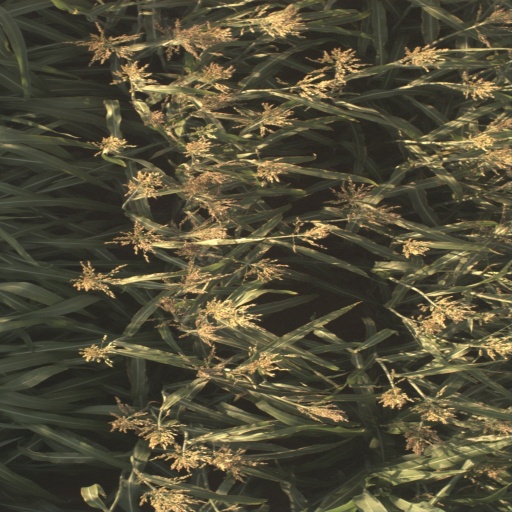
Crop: sorghum